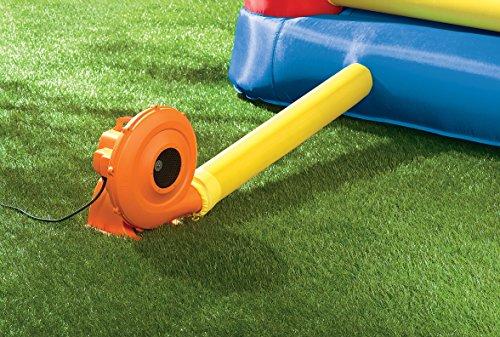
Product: Little Tikes Inflatable Jump 'n Slide Bounce House w/heavy duty blower
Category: Toys & Games | Sports & Outdoor Play | Inflatable Bouncers
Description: Stakes anchor the bouncer firmly in place, while a heavy-duty blower provides continuous airflow.
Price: $220.00
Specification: ProductDimensions:144x108x72inches|ItemWeight:37.5pounds|ShippingWeight:40.4pounds|DomesticShipping:ItemcanbeshippedwithinU.S.|InternationalShipping:Thisitemisnoteligibleforinternationalshipping.LearnMore|ShippingAdvisory:Thisitemmustbeshippedseparatelyfromotheritemsinyourorder.Additionalshippingchargeswillnotapply.|ASIN:B003NSBMUI|Itemmodelnumber:620072X1|Manufacturerrecommendedage:36months-8years